2010 Texas Rangers season

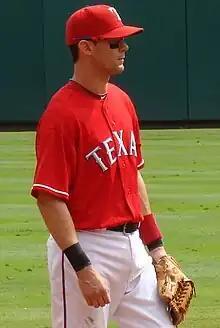
Young would play in 1,508 games before making his postseason debut in 2010.

The Rangers would win the ALCS in 6 games after splitting the first two games in Texas and winning two in New York. Colby Lewis would not only be the first Rangers pitcher to win a home playoff game, doing so in game 2, but would also win the second home playoff victory in franchise history in the same series, clinching the American League championship in Game 6. The Rangers advanced to the World Series for the first time.